On Her Majesty's Secret Service (novel)

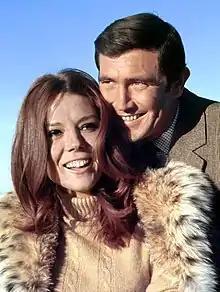
George Lazenby, the second actor to play Bond on the cinema screen, with Diana Rigg, his co-star from "On Her Majesty's Secret Service"

The connection between M and the inspiration for his character, Rear Admiral John Godfrey, was made apparent with Bond visiting Quarterdeck, M's home. There, Bond rings the ship's bell for HMS "Repulse", M's last command: it was Godfrey's ship too. Godfrey was Fleming's superior officer in the Naval Intelligence Division (NID) during the war and was known for his bellicose and irascible temperament. Fleming also used the name of Donald McLachlan, a former colleague of both his and Godfrey's in the NID.